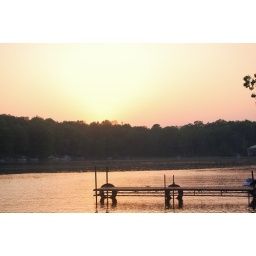
I love the warm, peachy color the lake turns in the evening when the sky is clear